Rank–size distribution

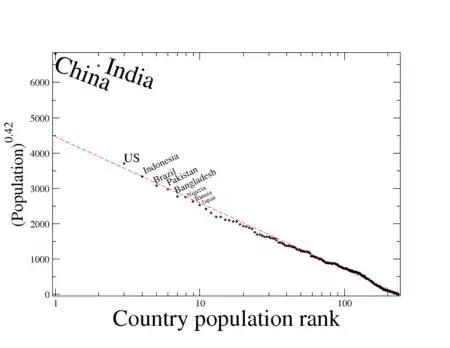
Rank–size distribution of the population of countries follows a stretched exponential distribution except in the cases of the two "Kings": China and India.

Rank–size distribution is the distribution of size by rank, in decreasing order of size. For example, if a data set consists of items of sizes 5, 100, 5, and 8, the rank-size distribution is 100, 8, 5, 5 (ranks 1 through 4). This is also known as the rank–frequency distribution, when the source data are from a frequency distribution. These are particularly of interest when the data vary significantly in scales, such as city size or word frequency. These distributions frequently follow a power law distribution, or less well-known ones such as a stretched exponential function or parabolic fractal distribution, at least approximately for certain ranges of ranks; see below.